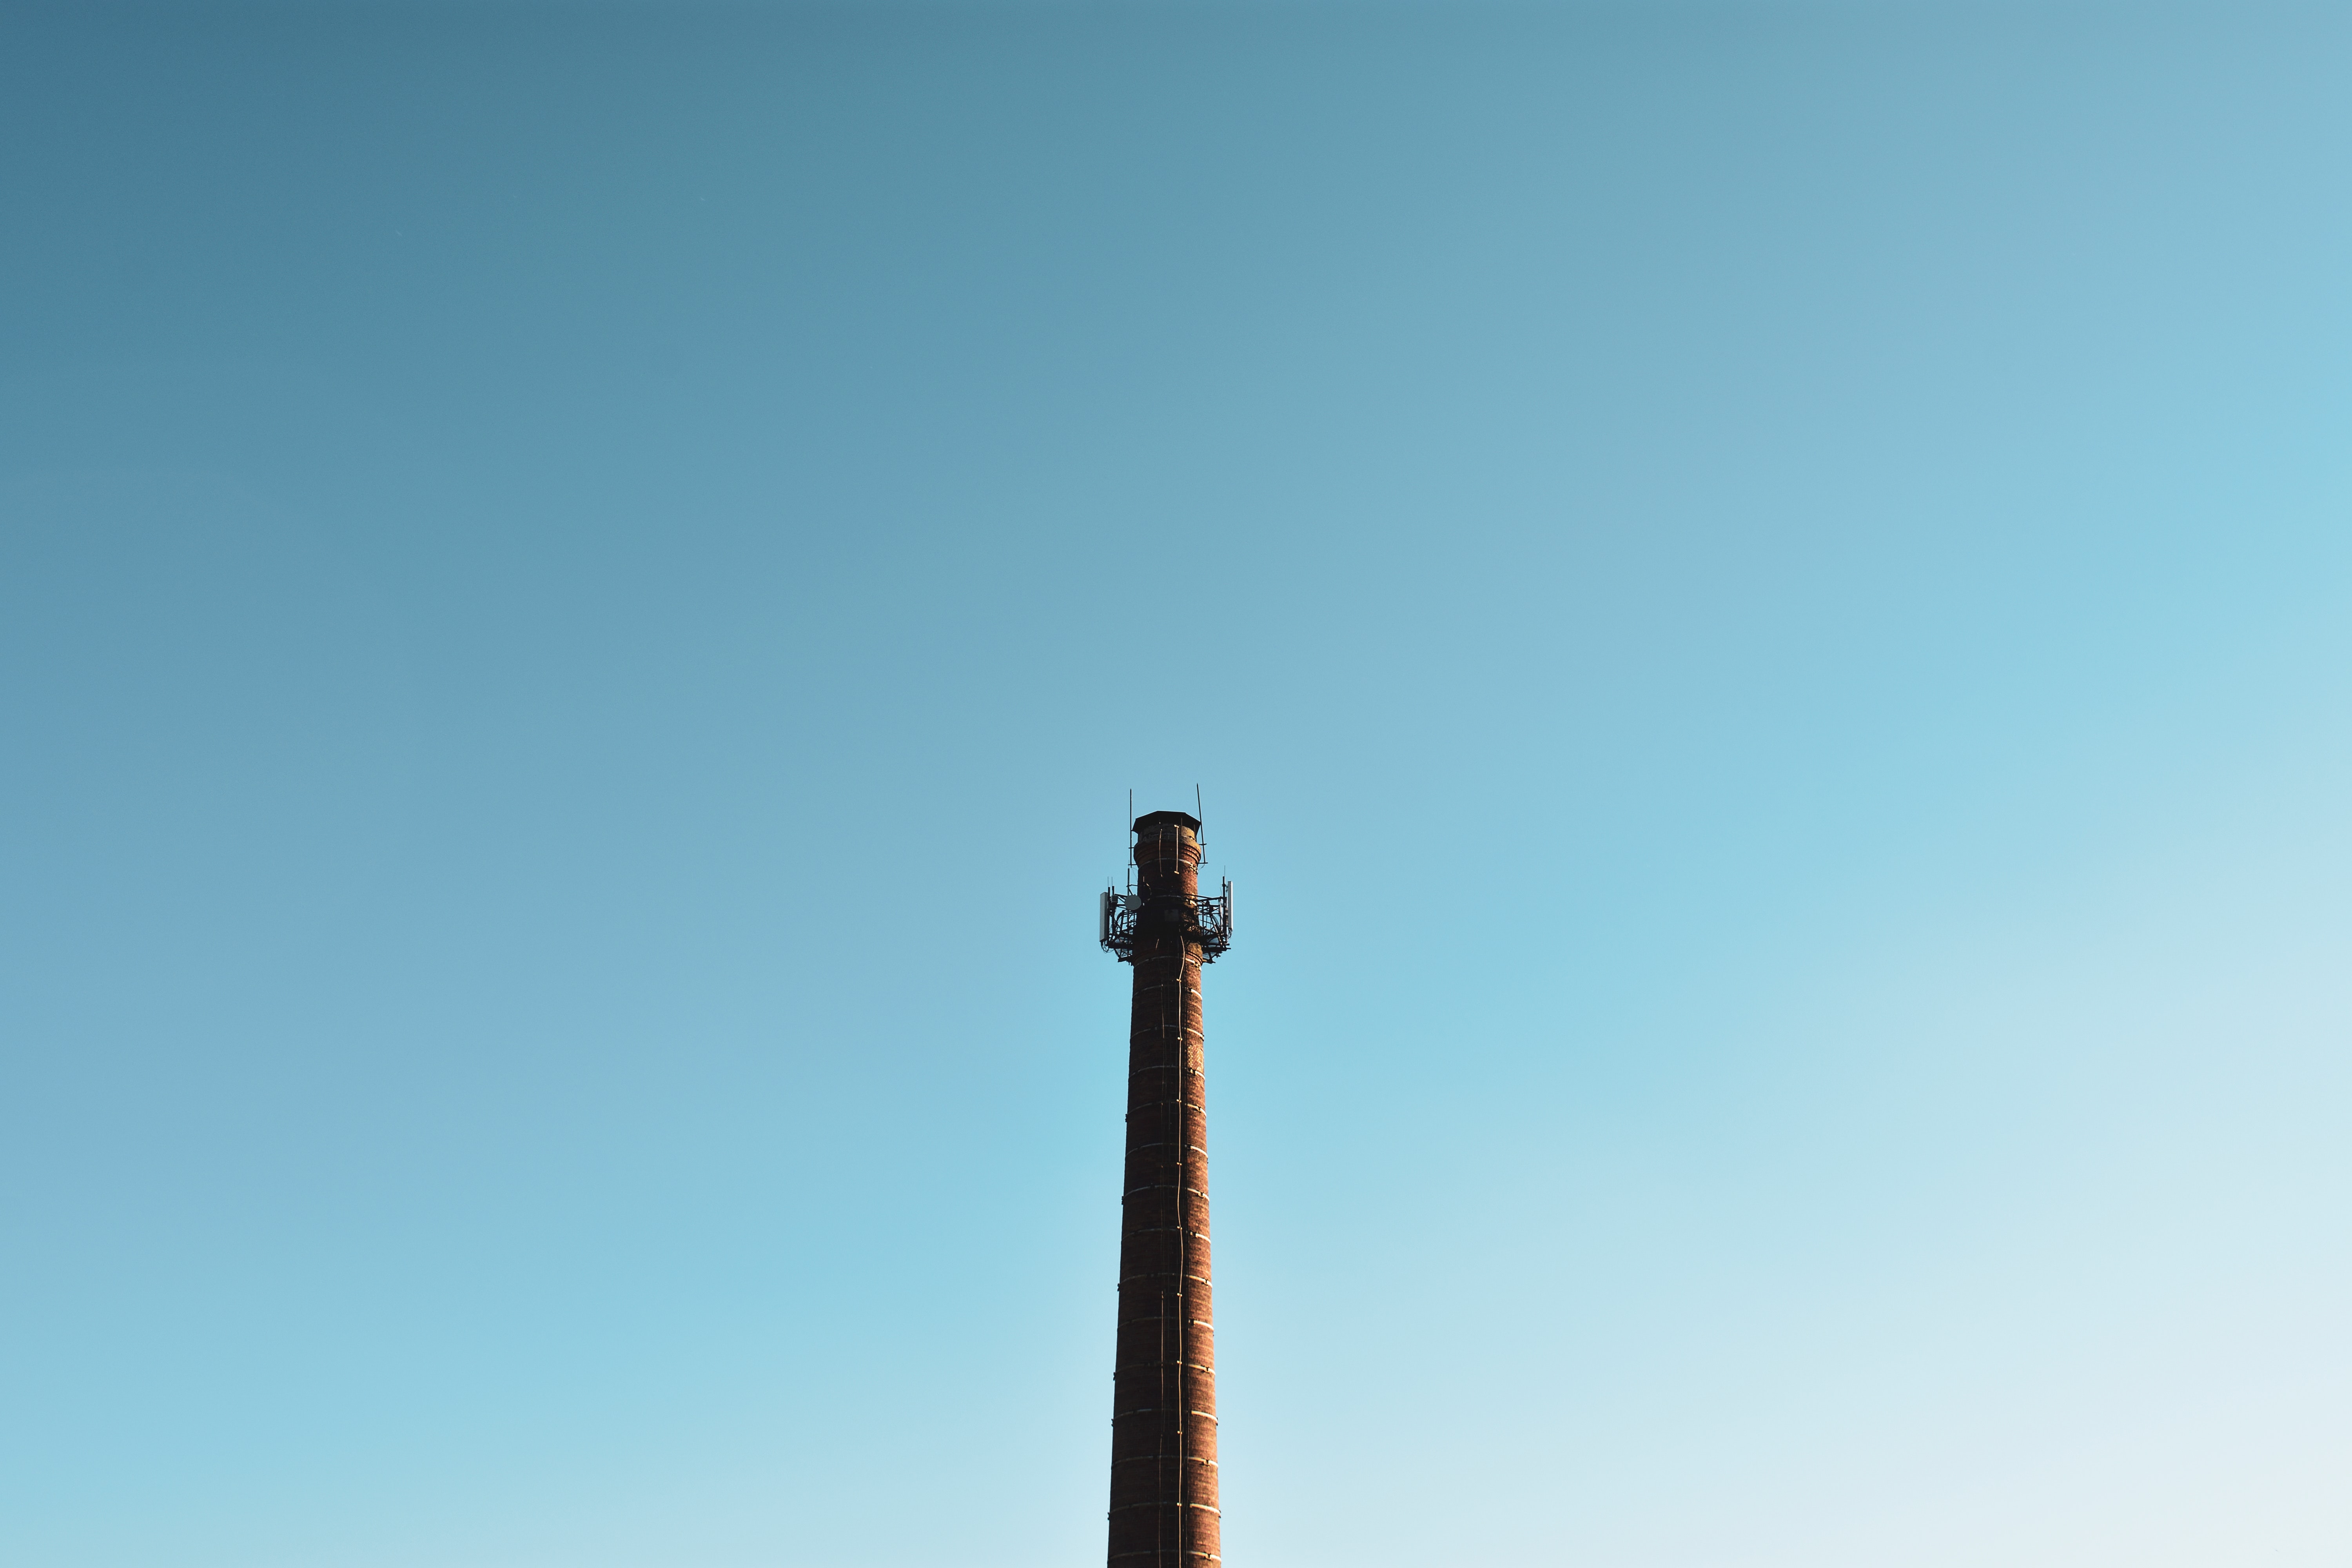
sky, blue, daytime, calm, tree, cloud, plant, tower